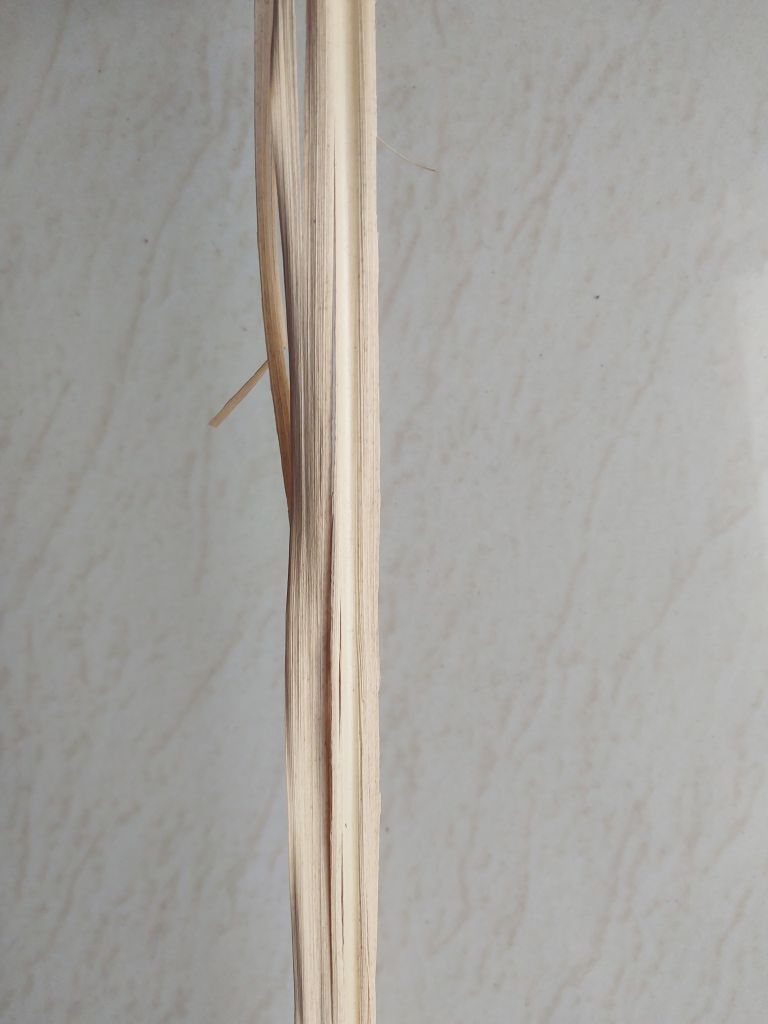
Label: Dried